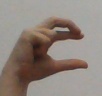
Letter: thal